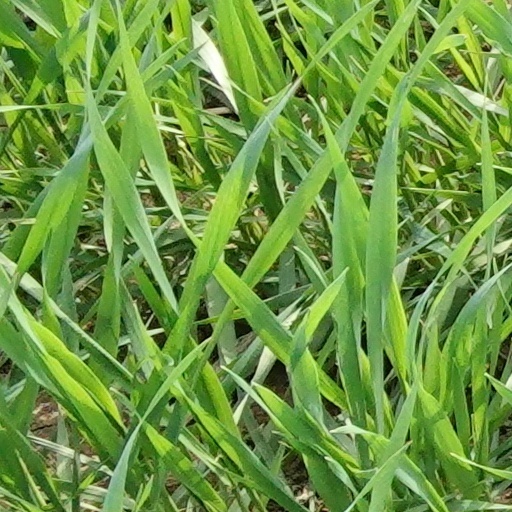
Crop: wheat